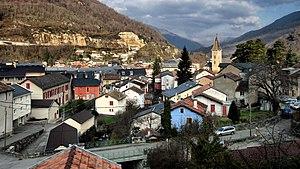
Ax-les-Thermes est une commune française, située dans le département de l'Ariège en région Occitanie.